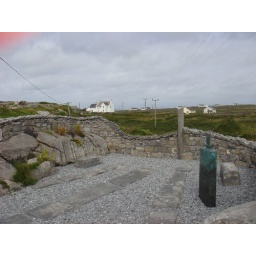
Interesting rock wall structure. Lots of rock in Irland to build thousands of miles of rock fences.